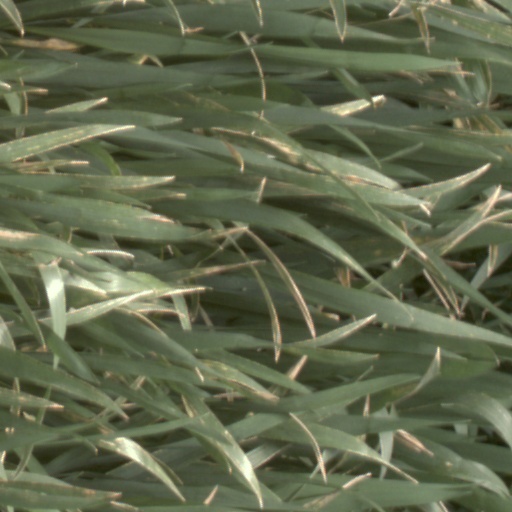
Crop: wheat